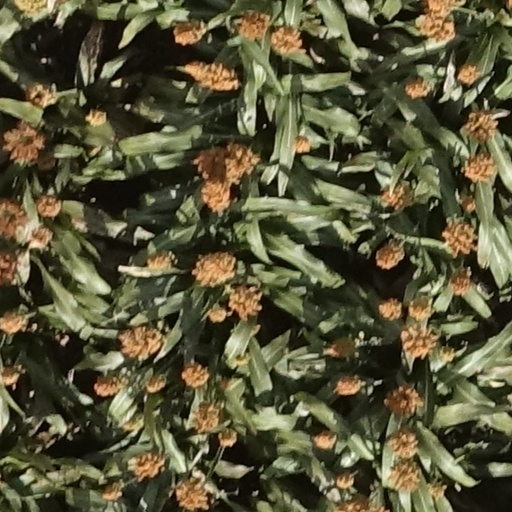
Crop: sorghum